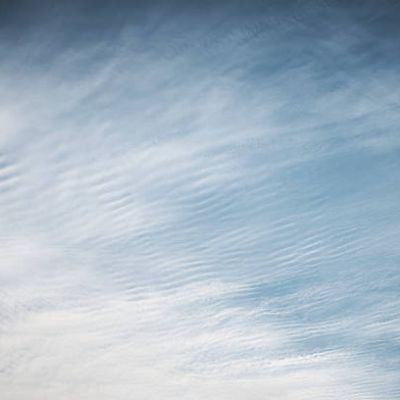
Cloud type: Cirrostratus (Cs)